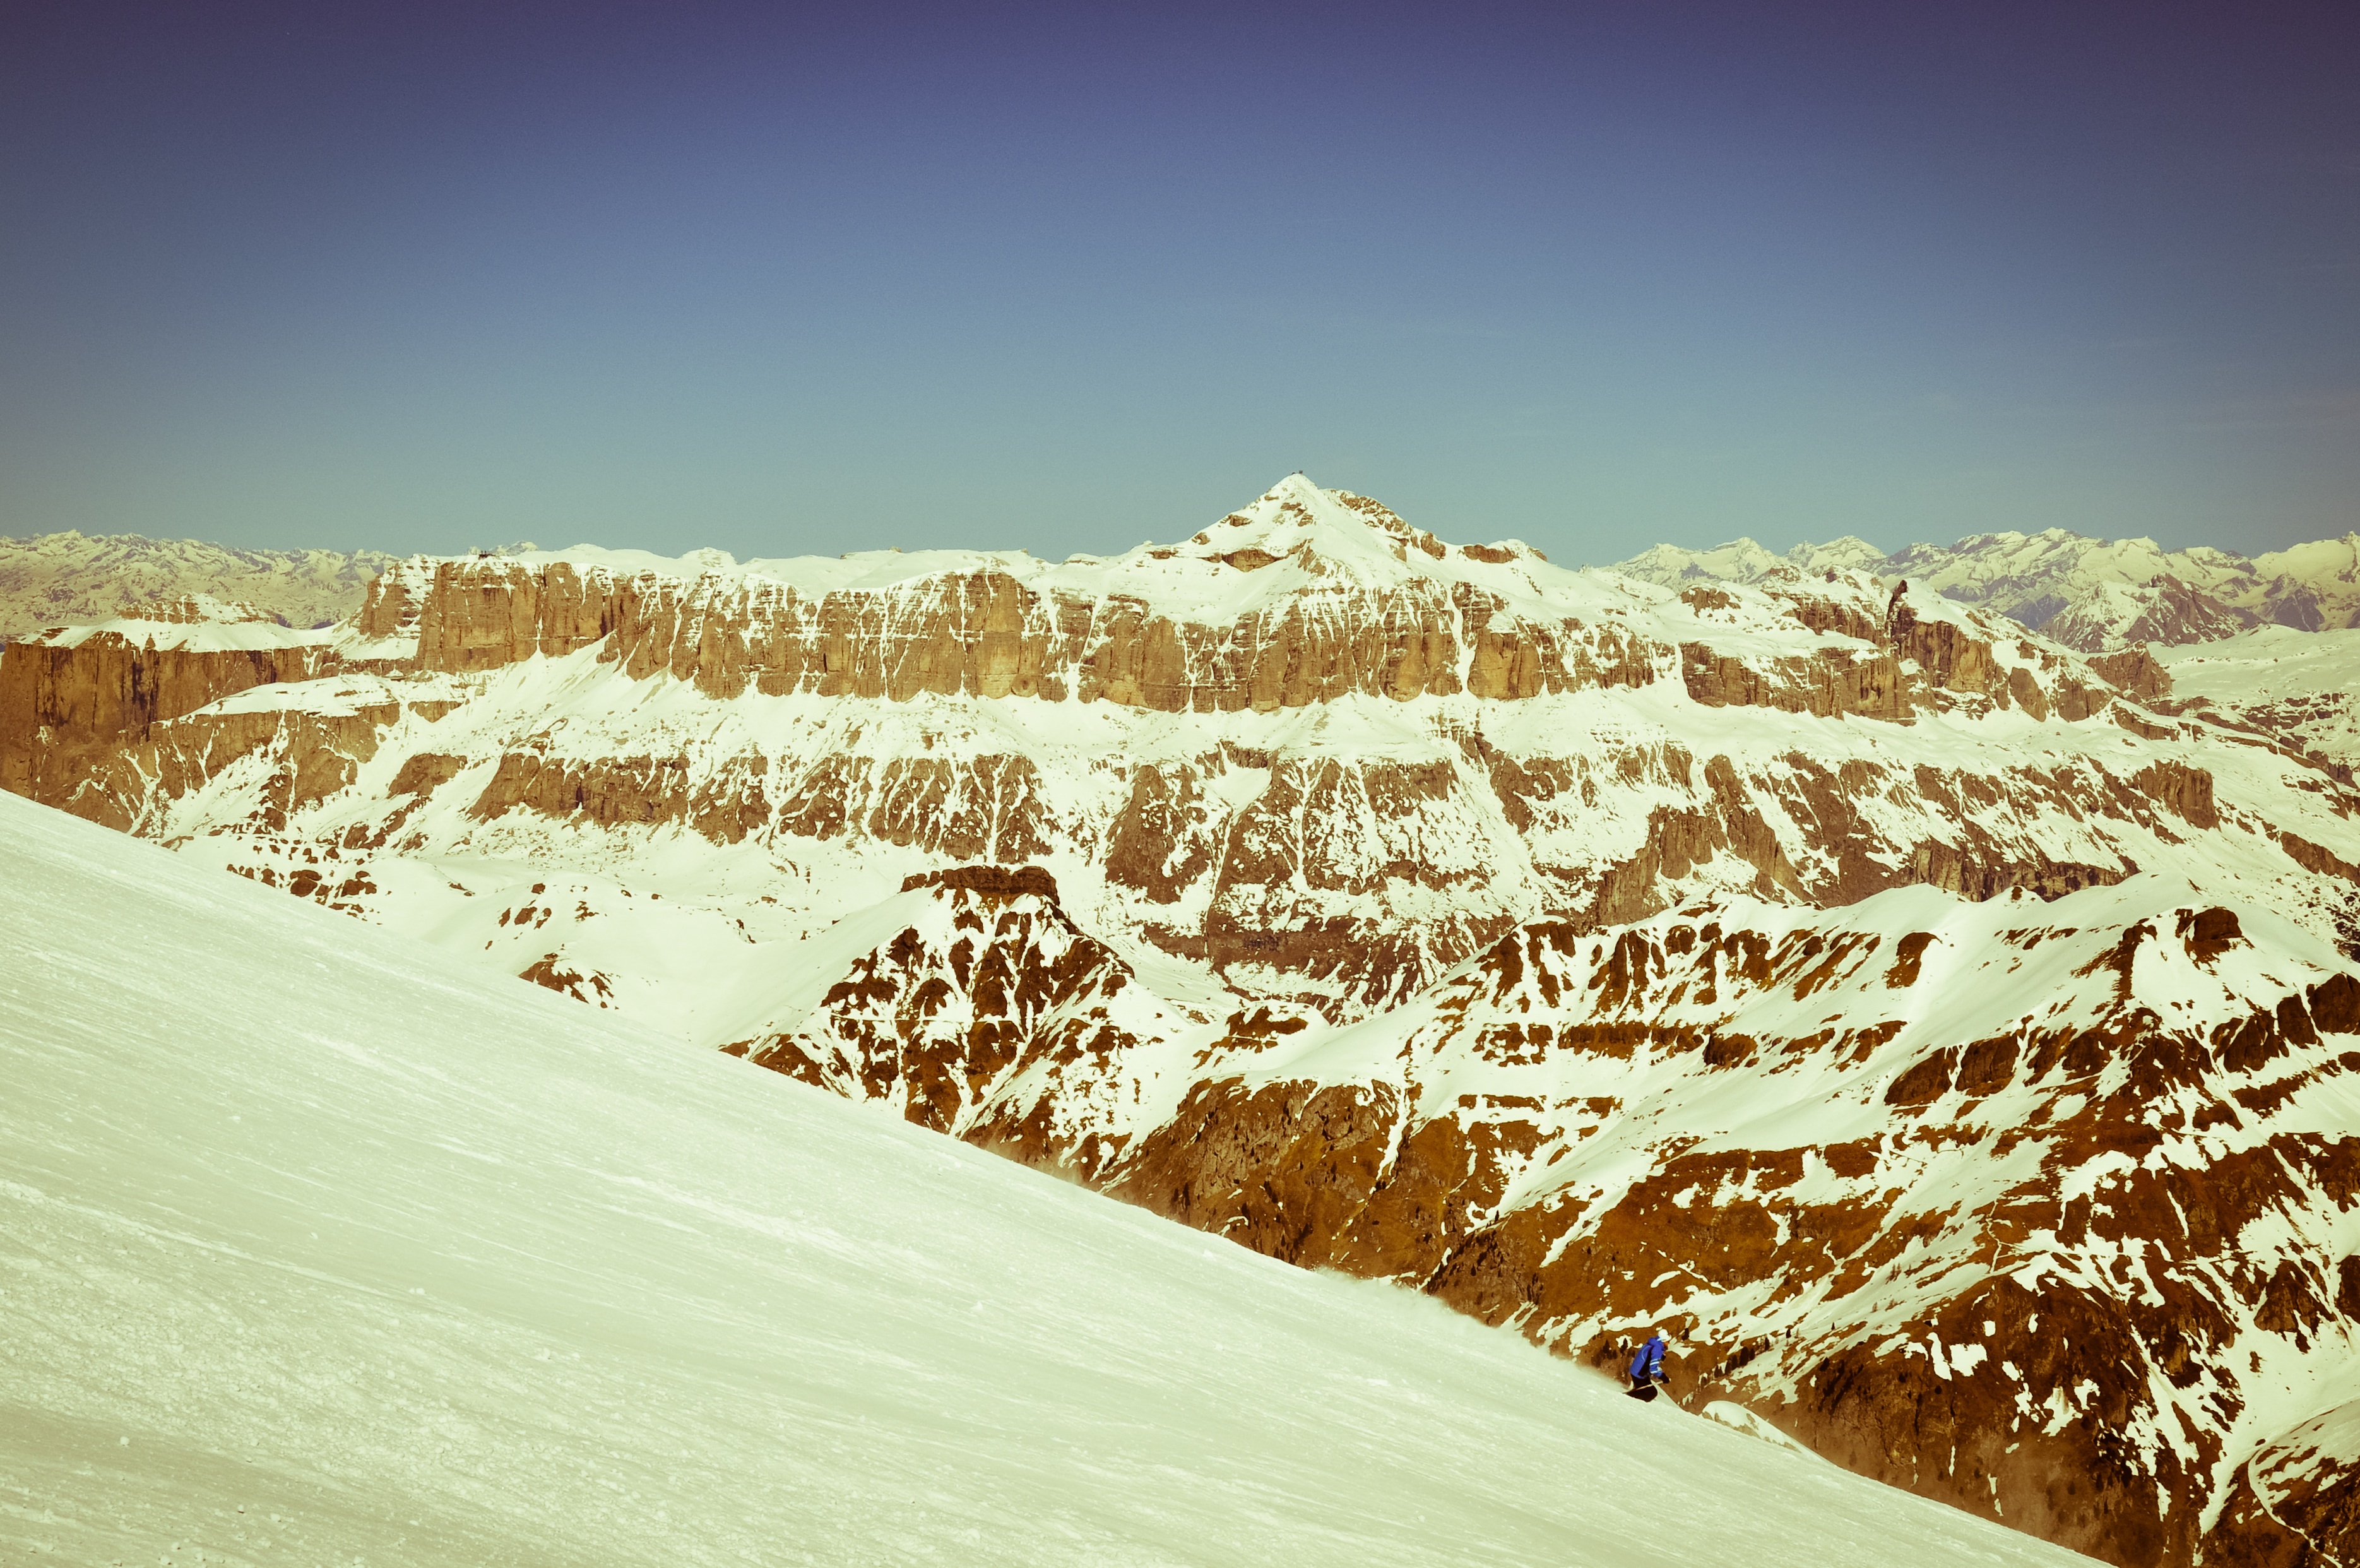
landscape, nature, sand, mountain, snow, winter, hill, valley, mountain range, weather, season, plateau, piste, landform, natural environment, geographical feature, mountainous landforms